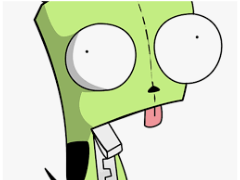
Portrait style: Cartoon Portrait